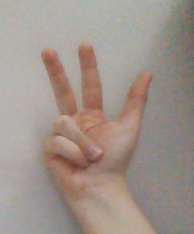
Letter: al